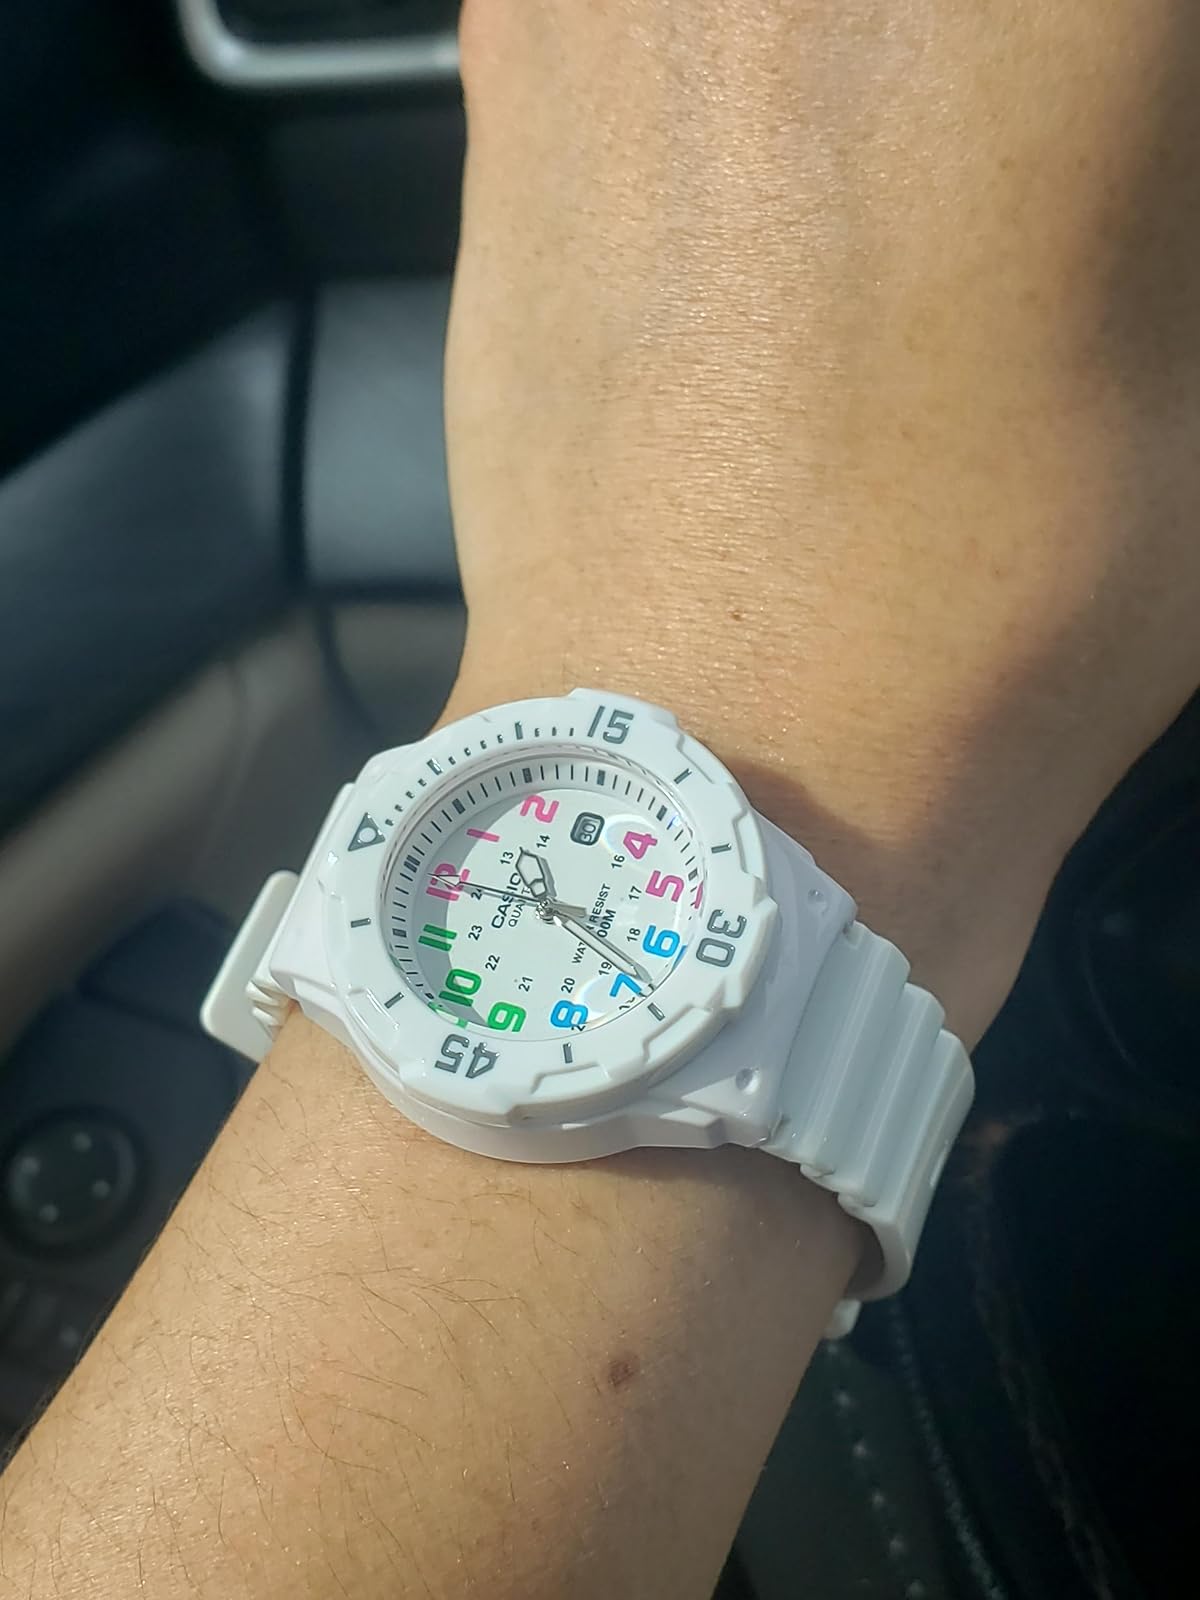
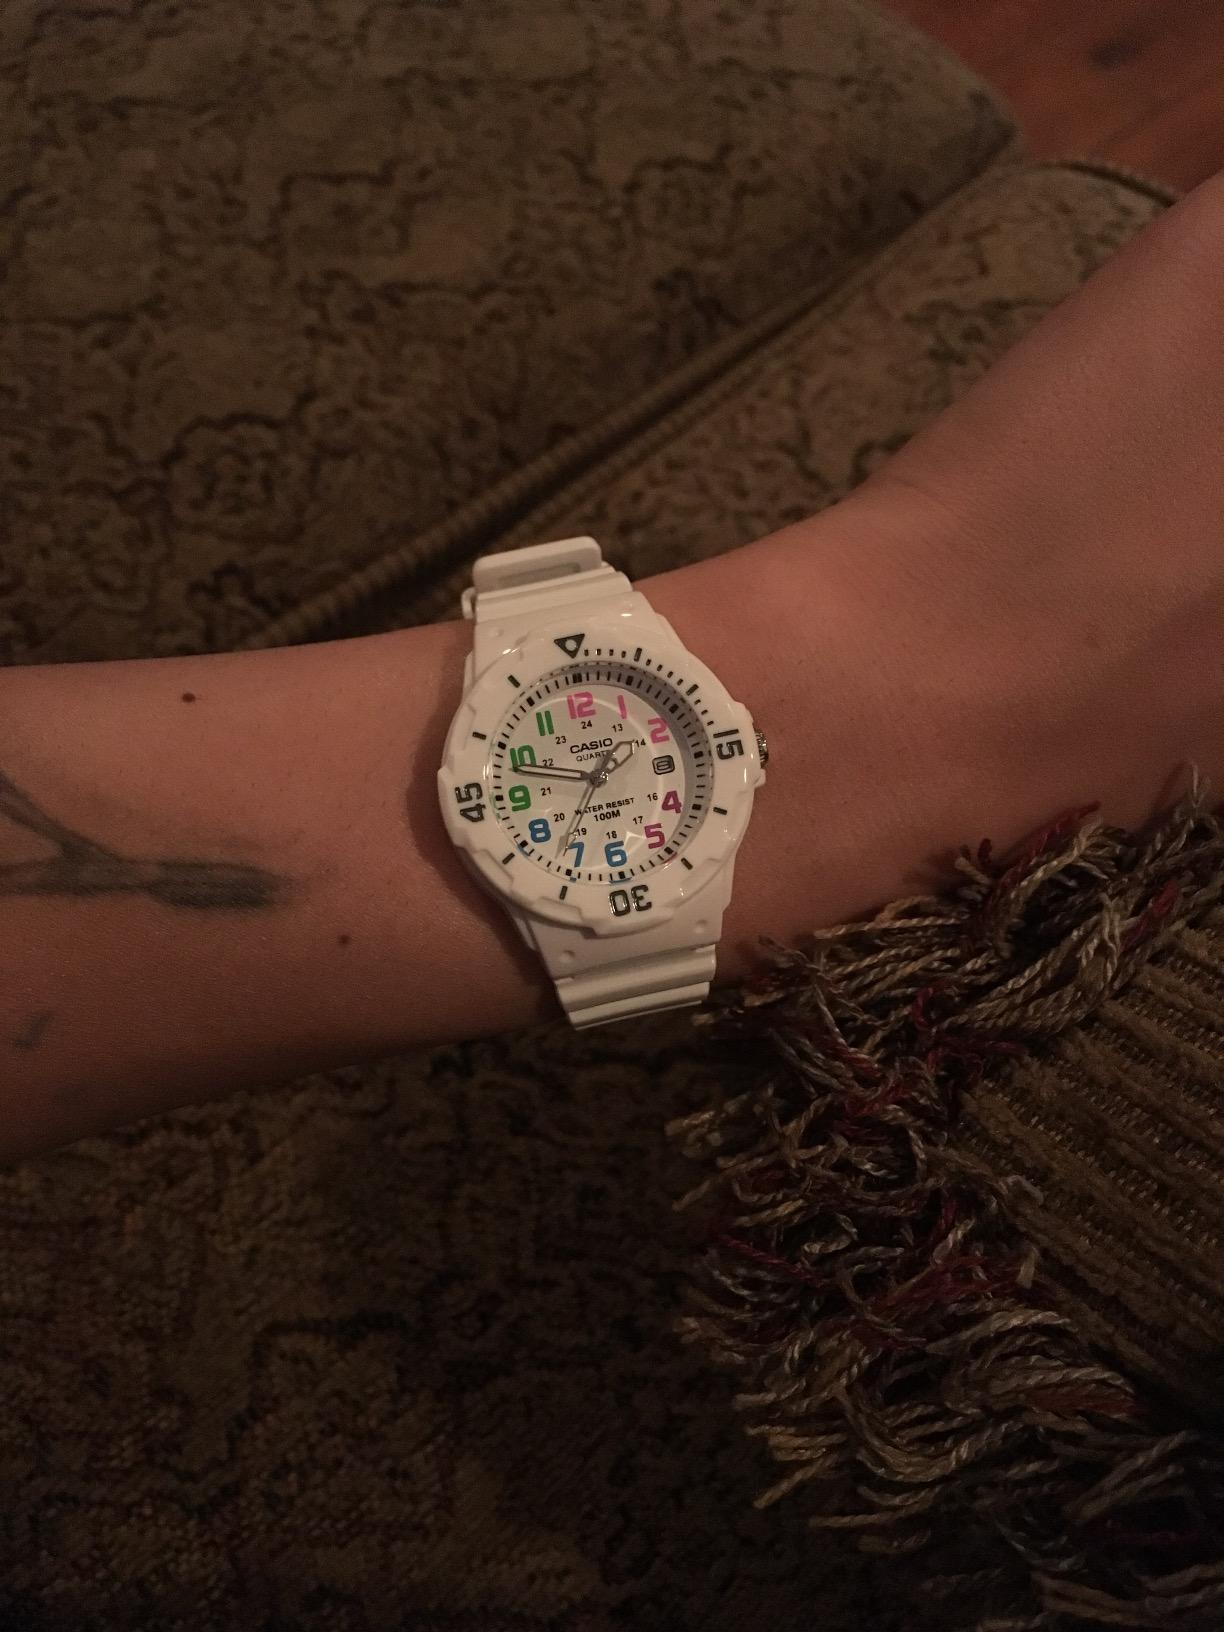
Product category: accessories_watch
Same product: yes